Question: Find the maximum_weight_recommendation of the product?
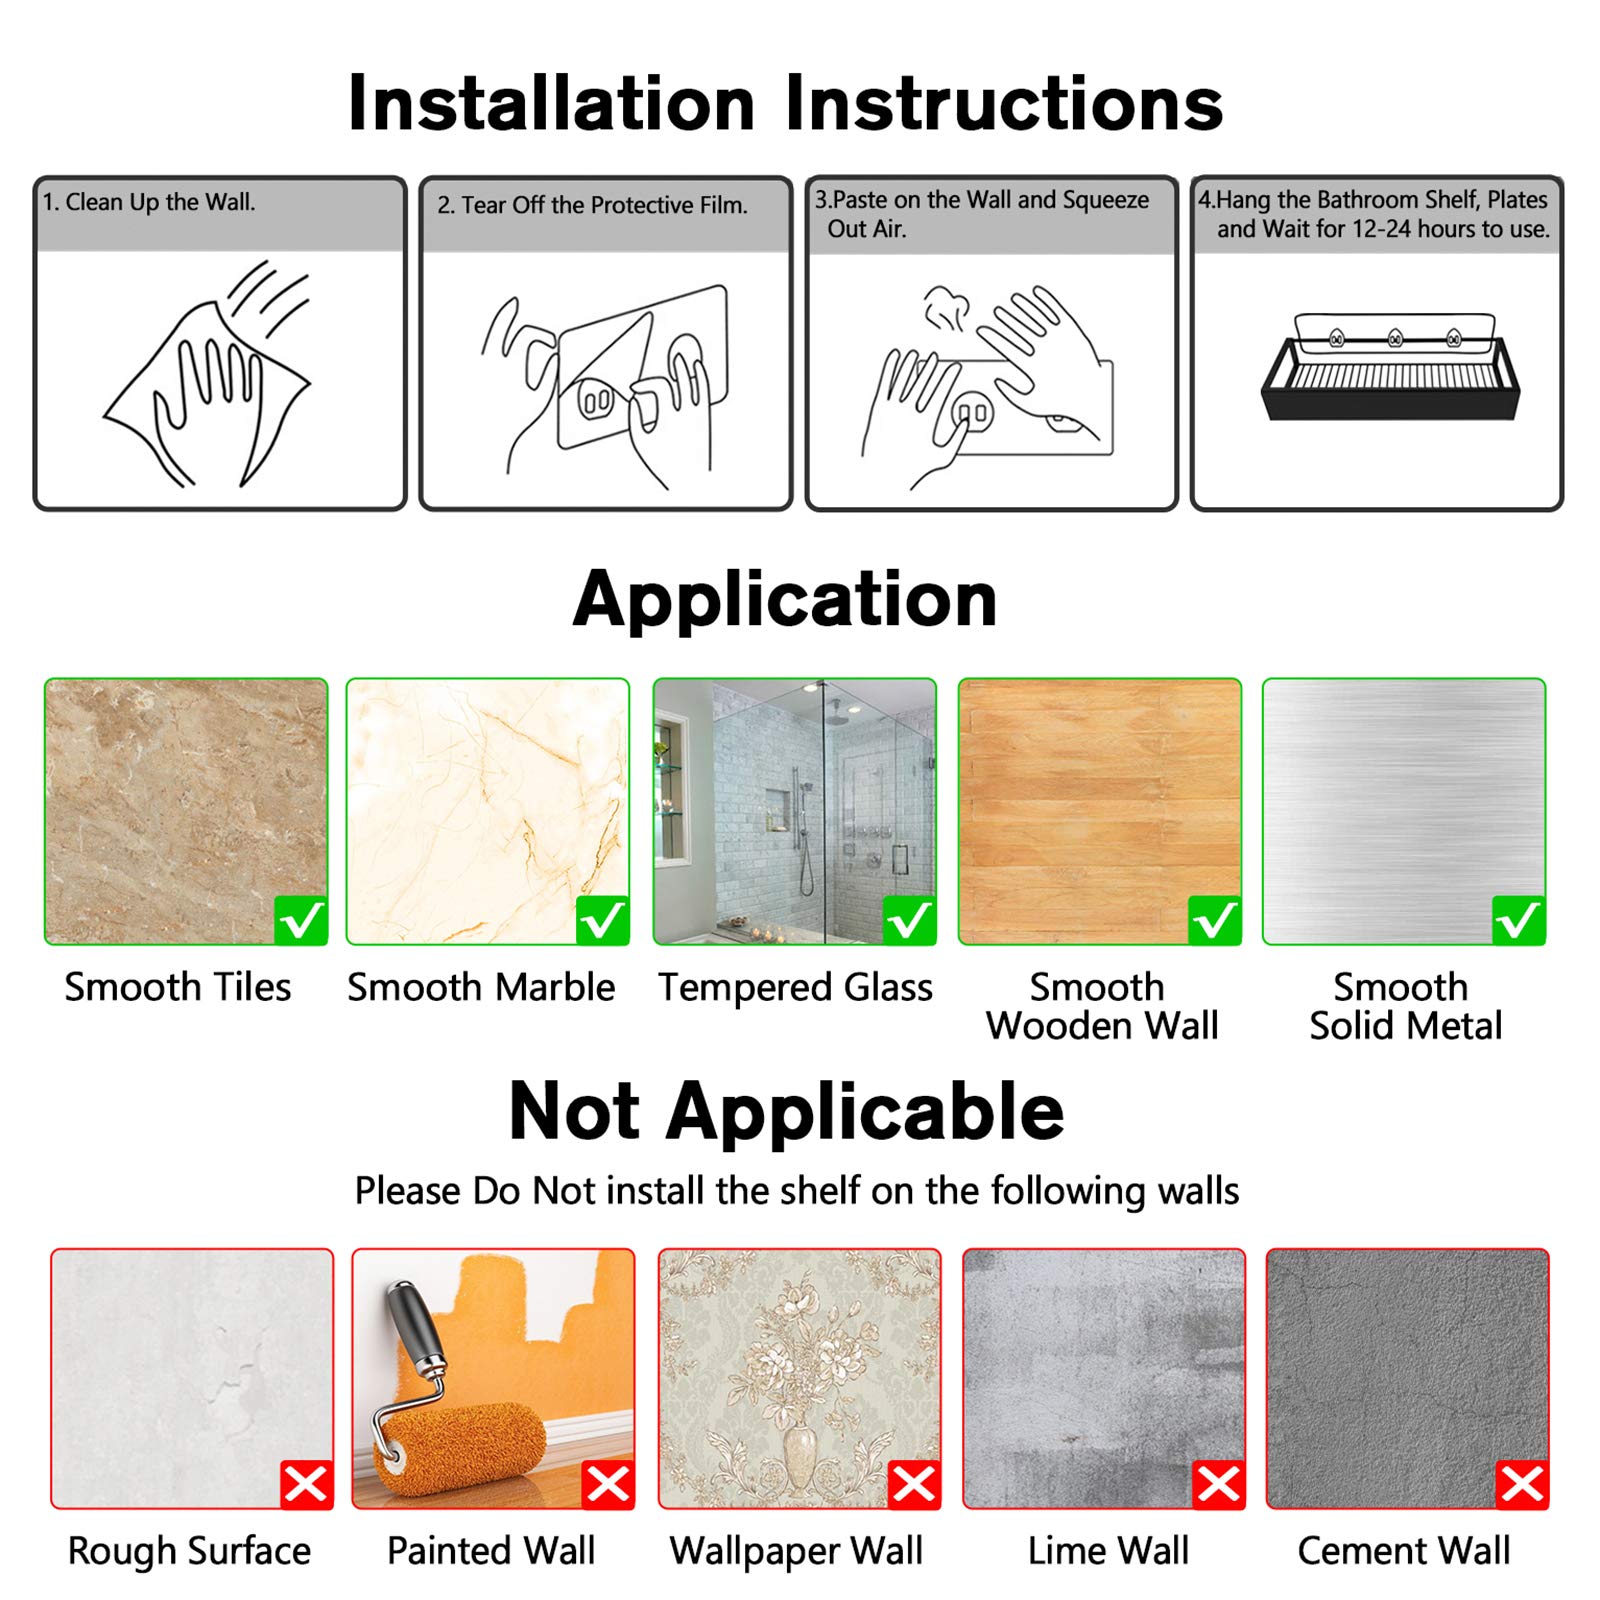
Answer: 3.0 ton